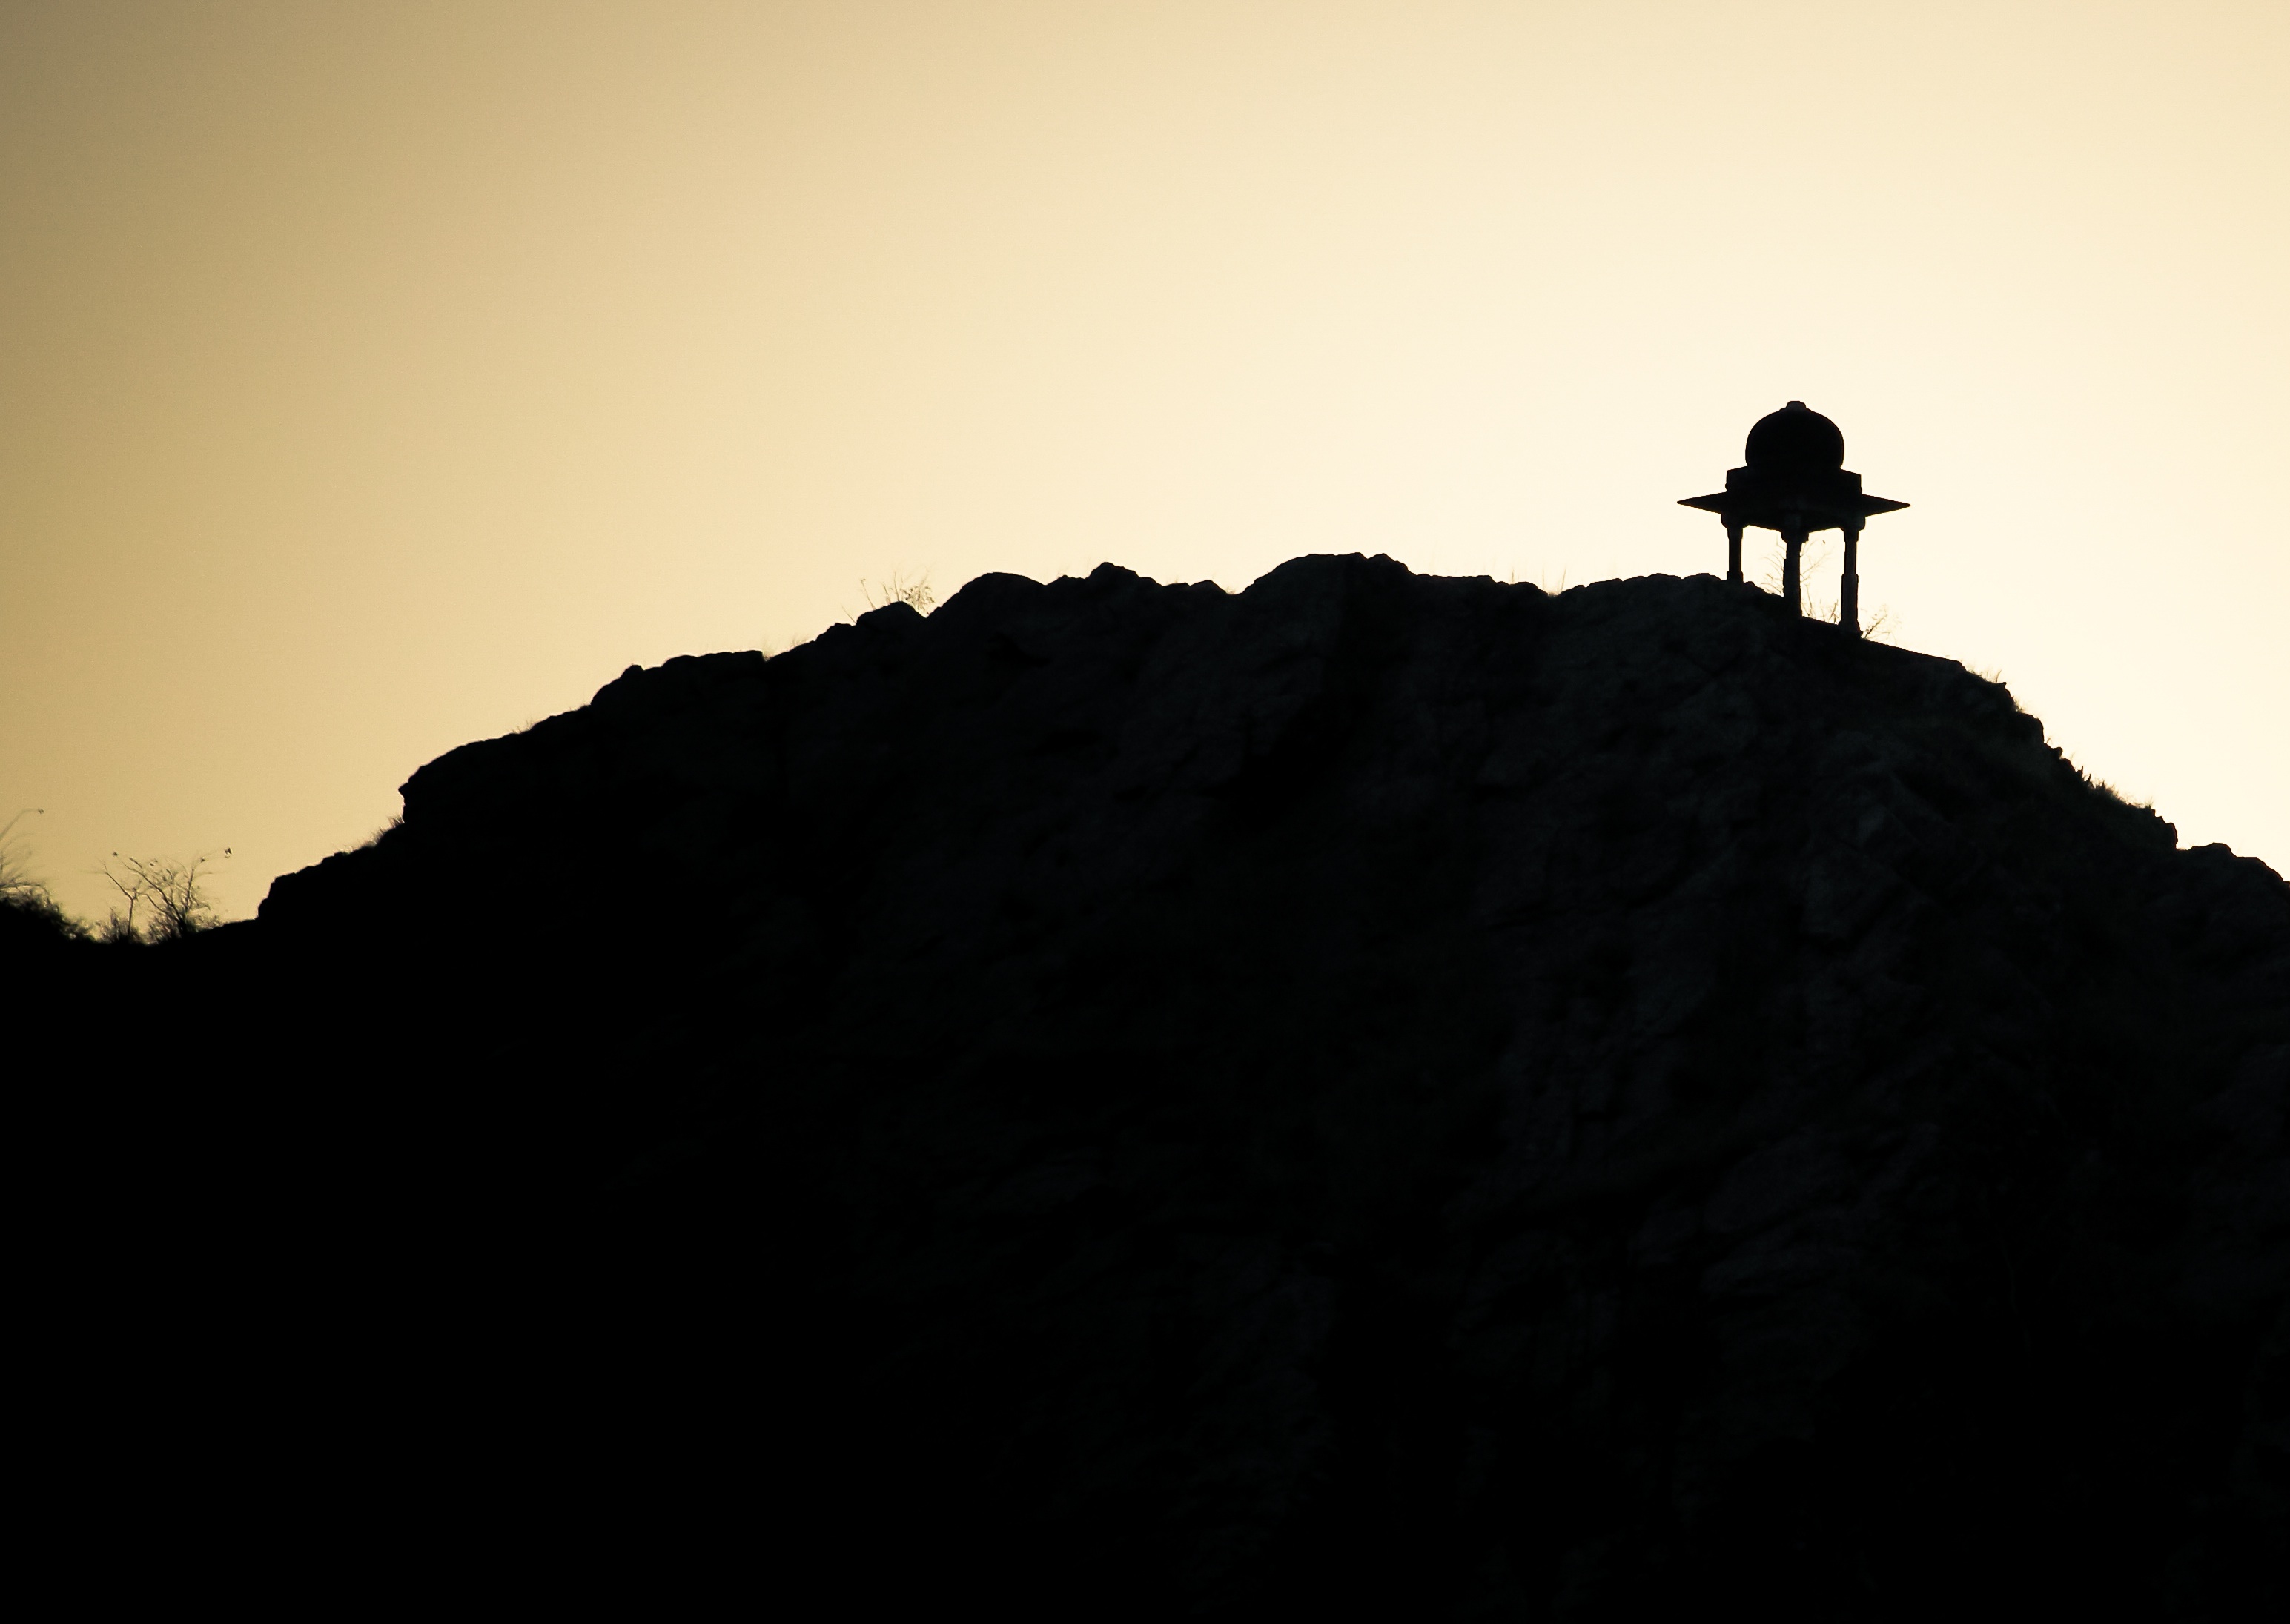
rock, horizon, silhouette, mountain, light, cloud, sky, sun, sunrise, sunset, sunlight, morning, hill, dawn, mountain range, dusk, evening, shadow, darkness, summit, atmospheric phenomenon, mountainous landforms